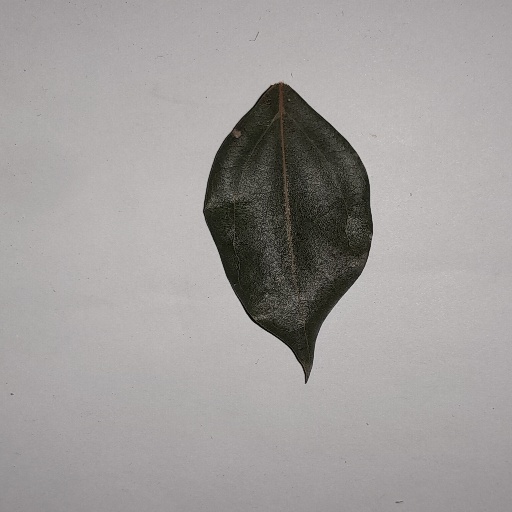
Species: Camphor
Leaf condition: Healthy Leaf